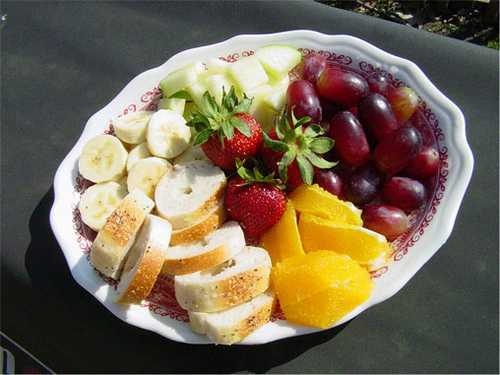
Label: Orange